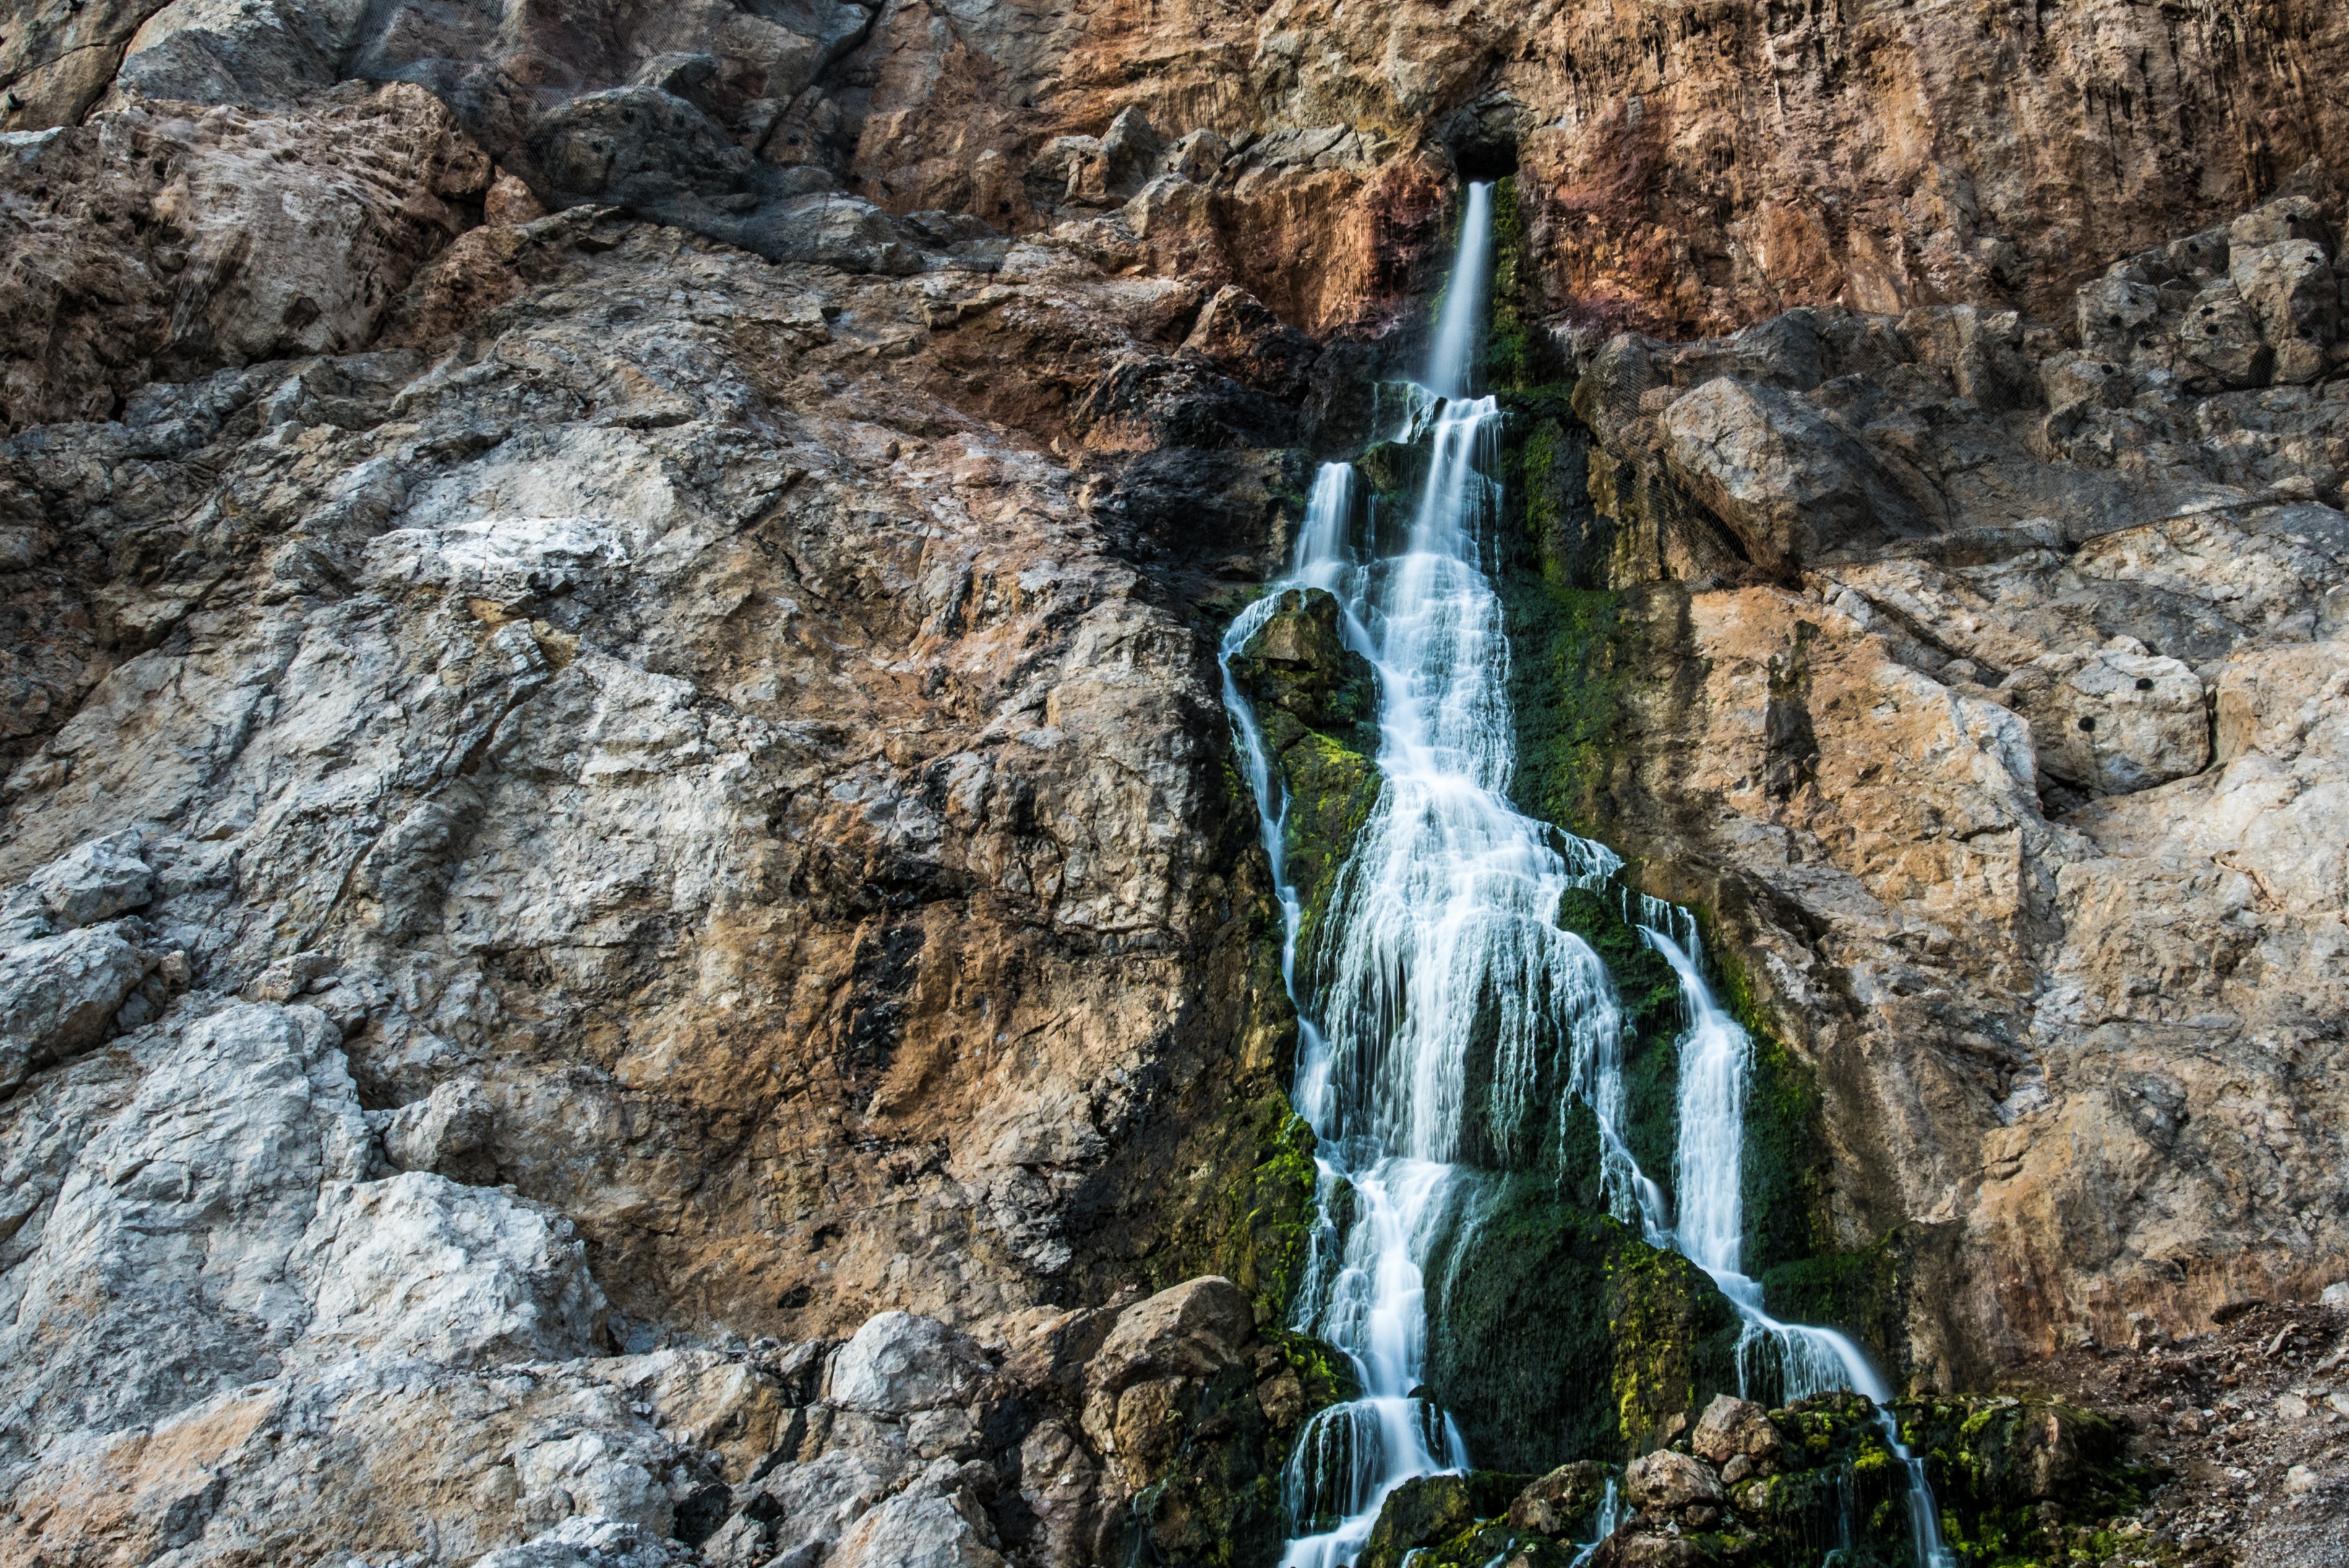
water, nature, rock, waterfall, mountain, adventure, formation, cliff, terrain, body of water, gibraltar, rocks, stones, geology, vegetation, water feature, trail of water